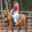
Label: horse